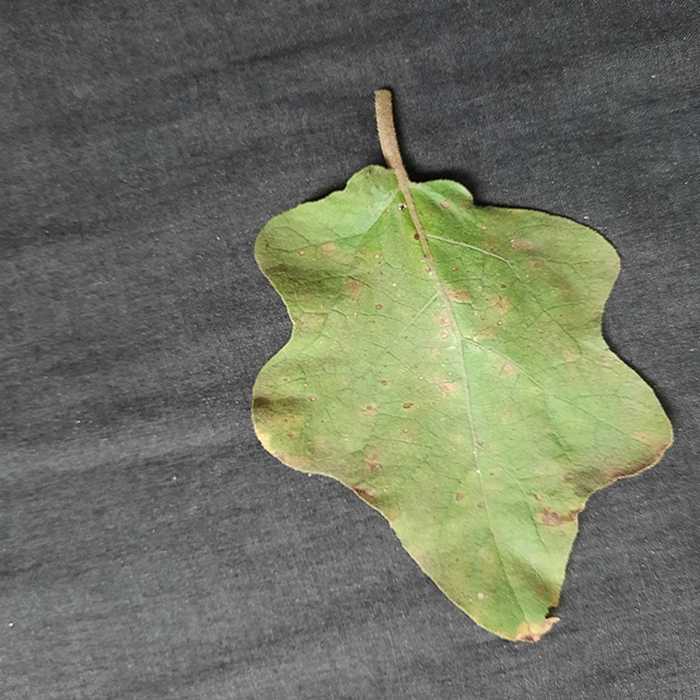
Plant: Eggplant
Label: Eggplant Cercopora leaf spot